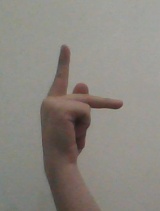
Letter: dha